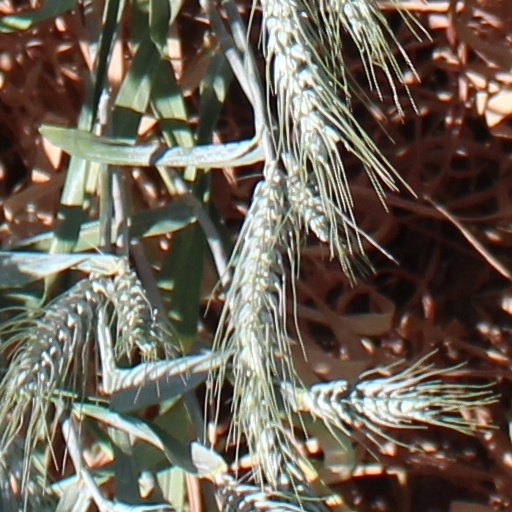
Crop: wheat